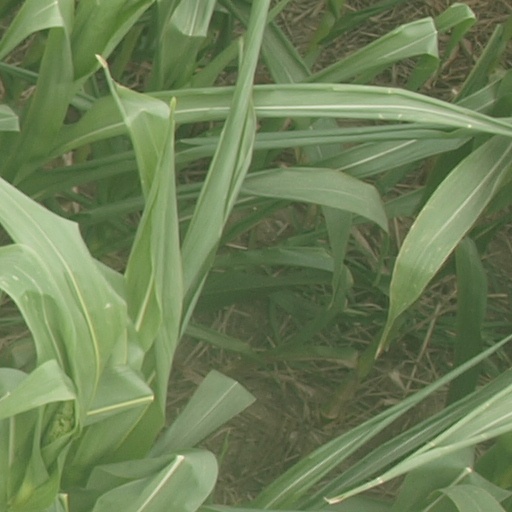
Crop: maize; corn